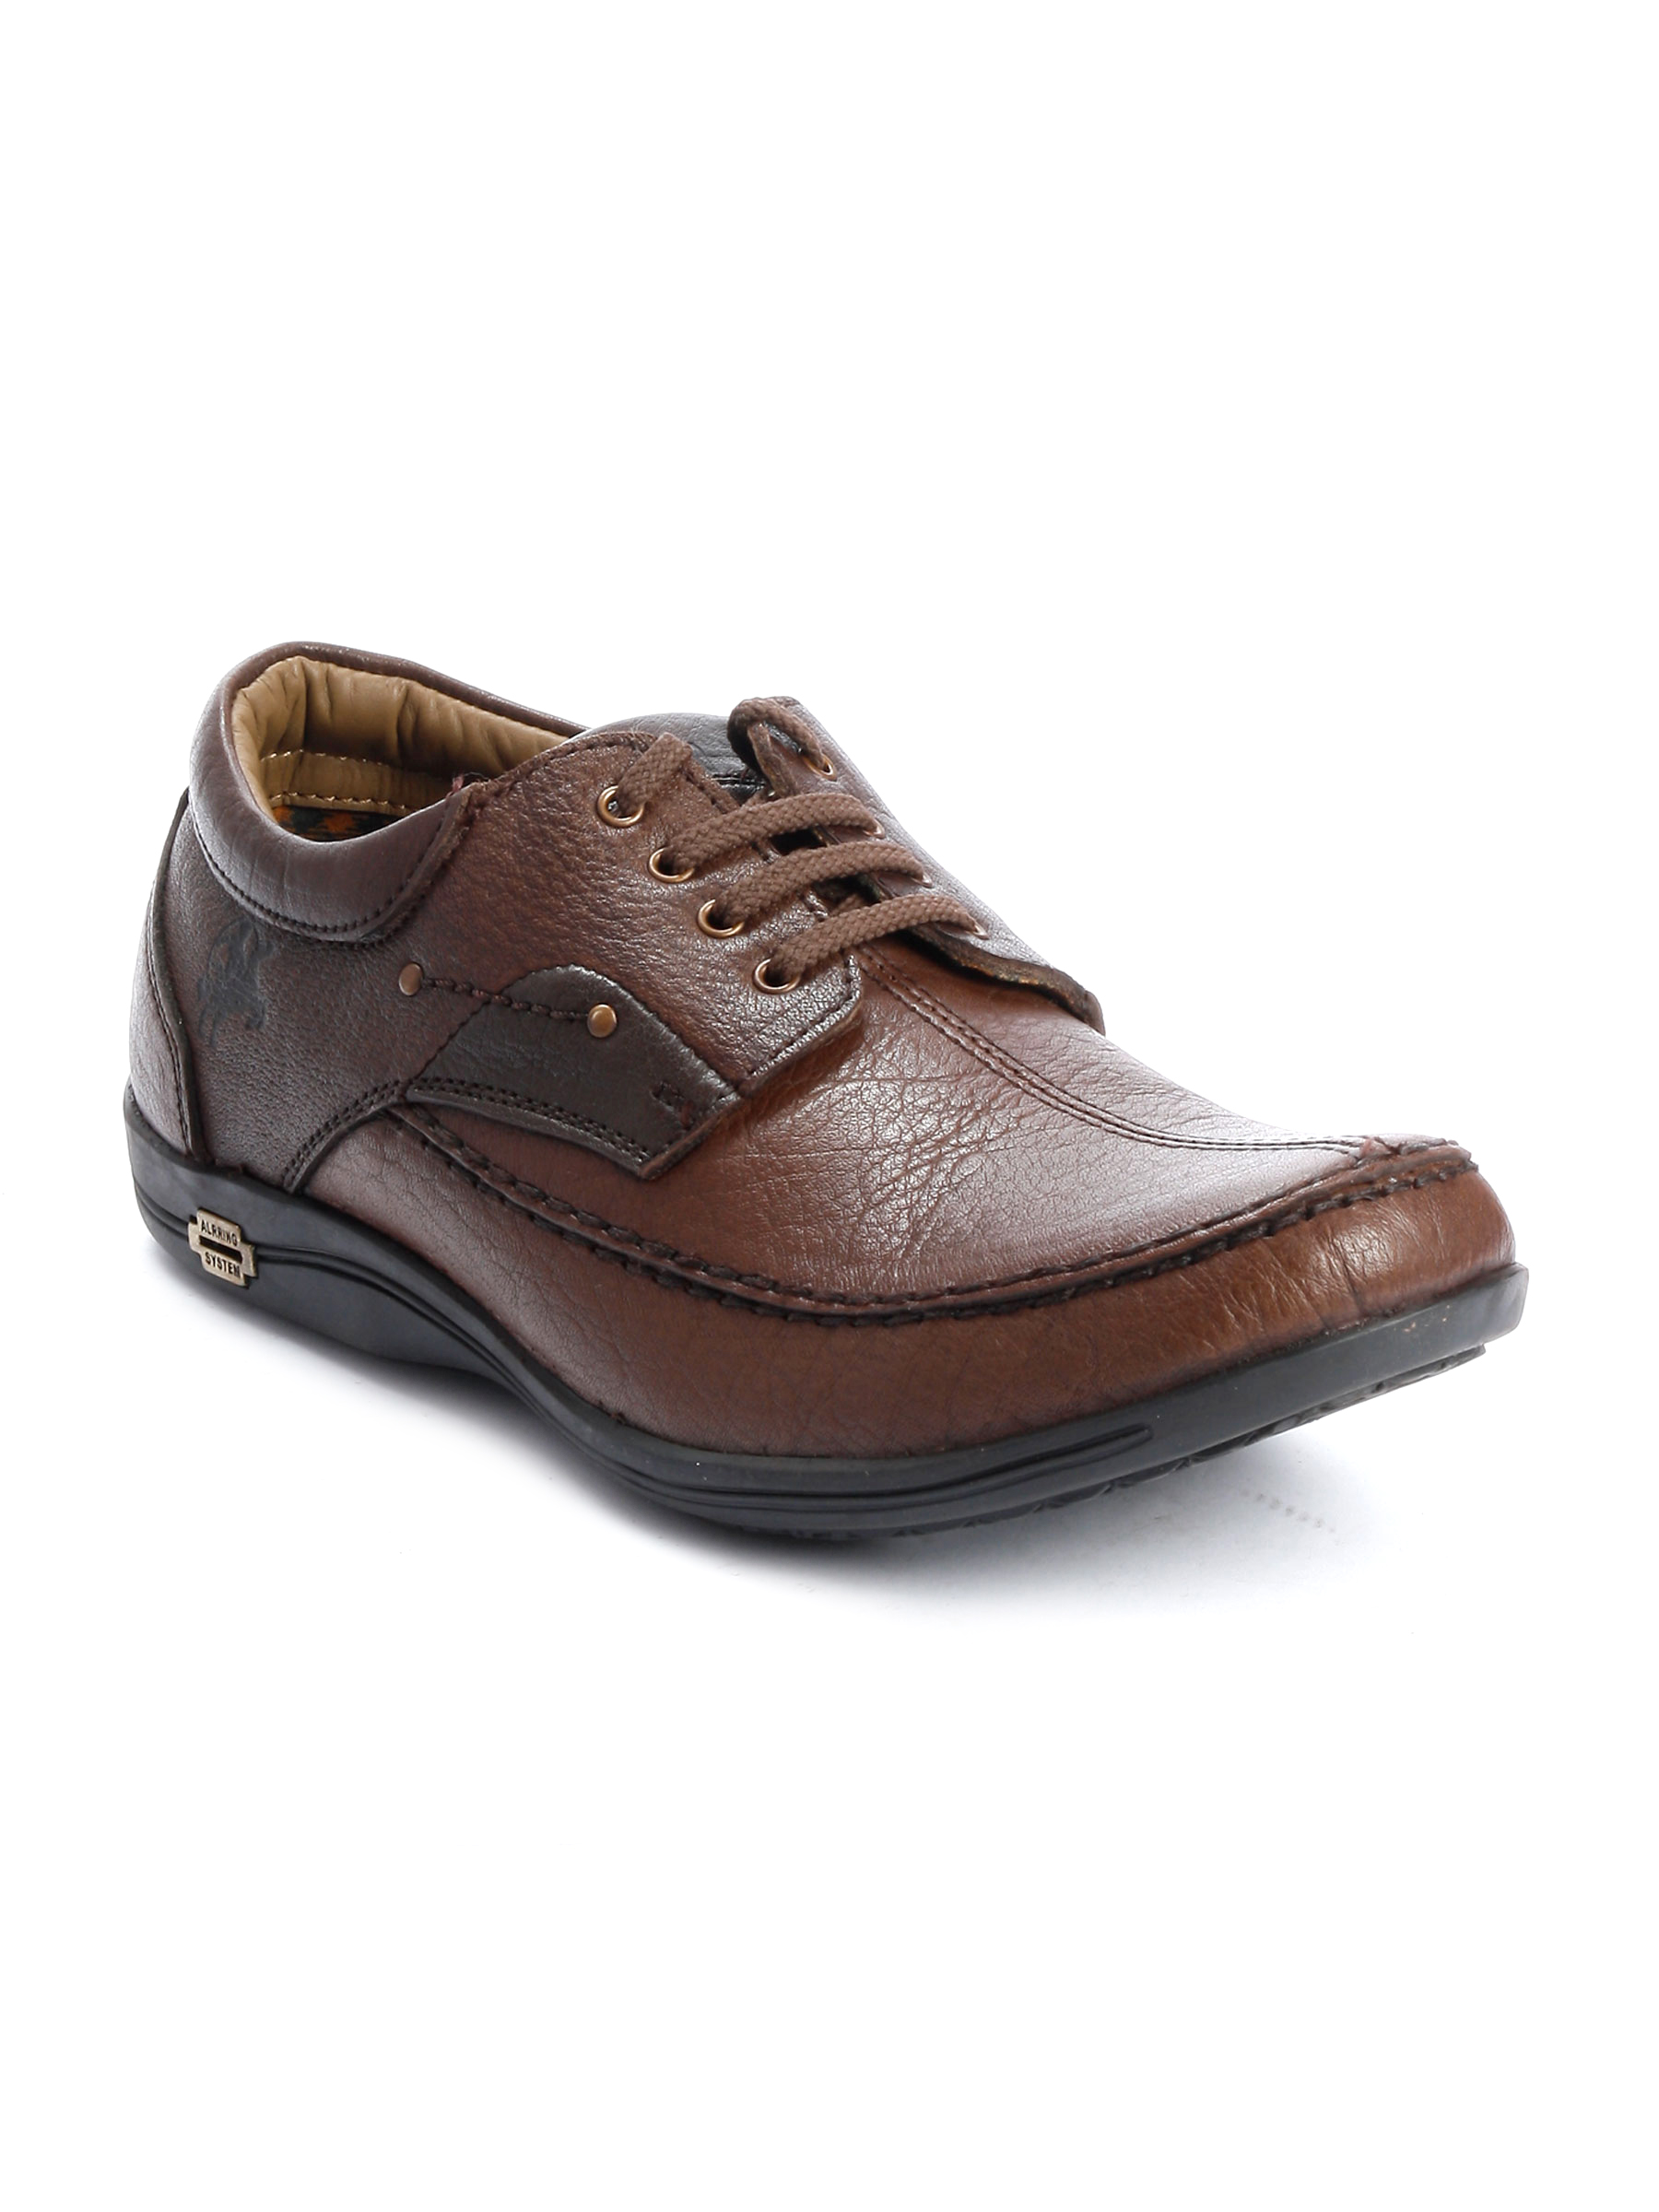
Buckaroo Men Meztli Brown Casual Shoe
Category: Footwear / Shoes / Casual Shoes
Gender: Men
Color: Brown
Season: Winter 2012
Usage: Casual